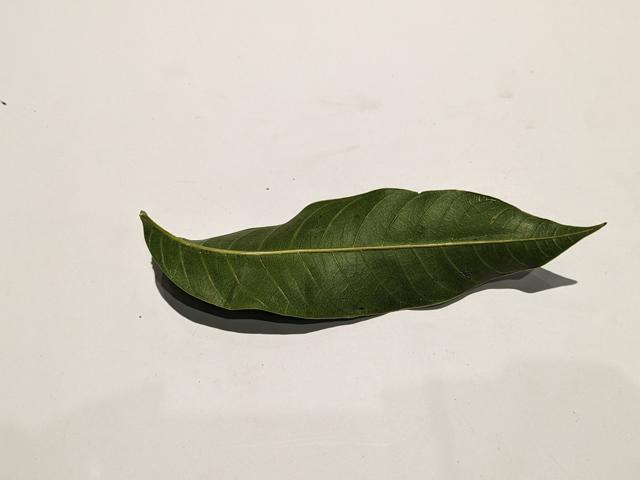
Mango leaf variety: Himsagar